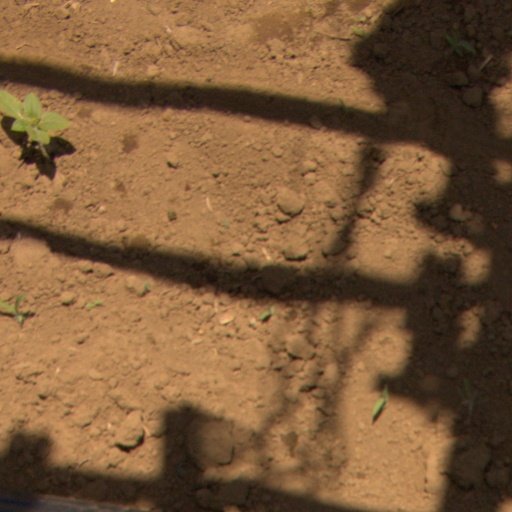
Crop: Jerusalem artichoke